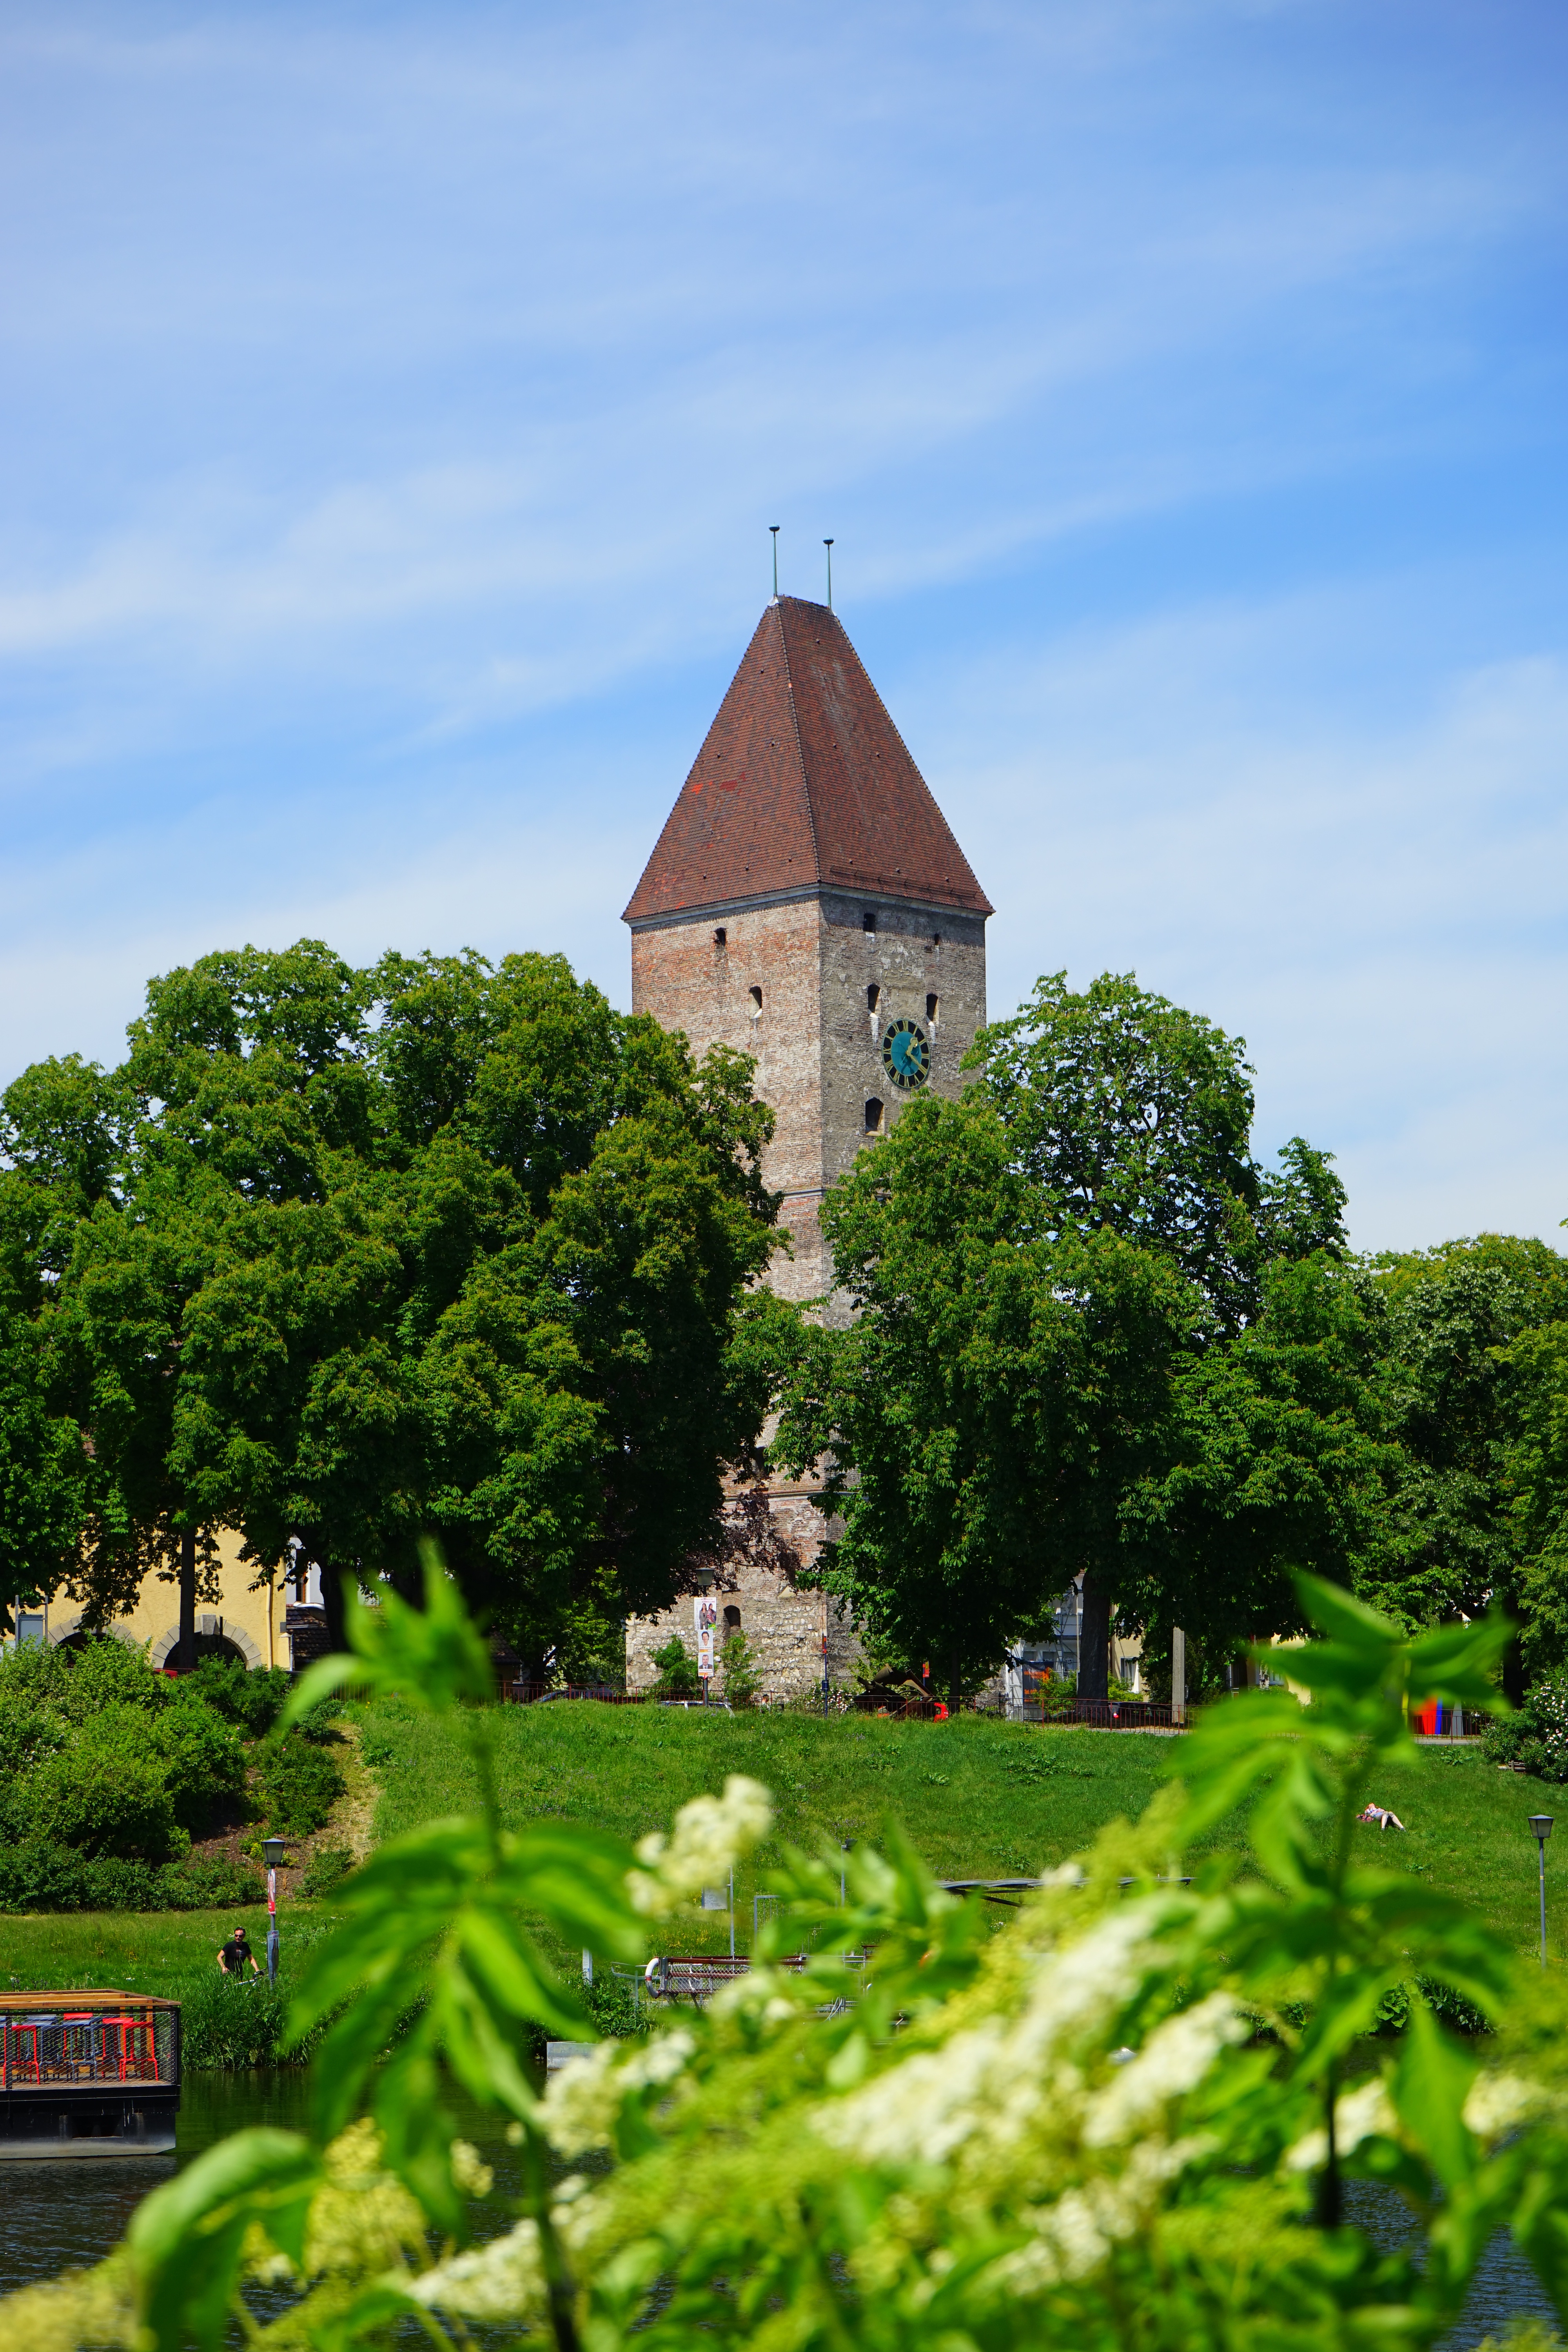
tree, branch, blossom, white, farm, hill, flower, bloom, building, chateau, bush, tower, garden, elder, lilac, estate, ulm, rural area, elderflower, adoxaceae, inflorescences, holder bush, sambucus, sambucus nigra, holler, black elderberry, holder, goose tower